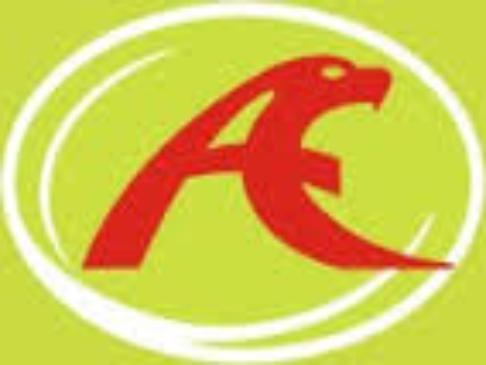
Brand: Attock Petroleum
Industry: Others